Antonio Lamela

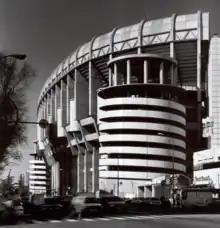
Antonio Lamela. Detail of the extension of the Santiago Bernabéu Stadium

The second is the award-winning Terminal 4 of the Barajas Airport (since 2014, the Adolfo Suárez Madrid-Barajas Airport), along with Richard Rogers.